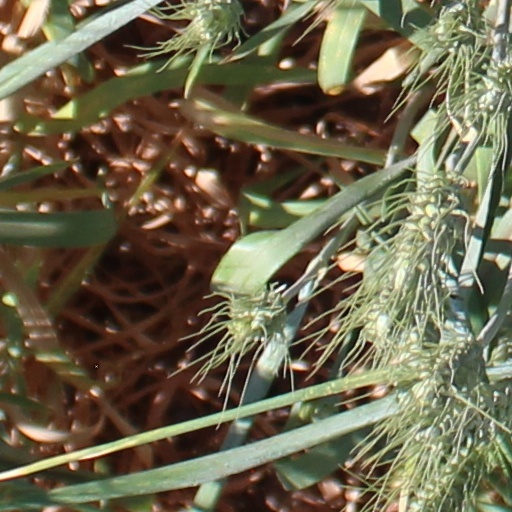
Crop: wheat